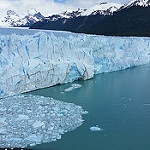
Scene: Outdoor